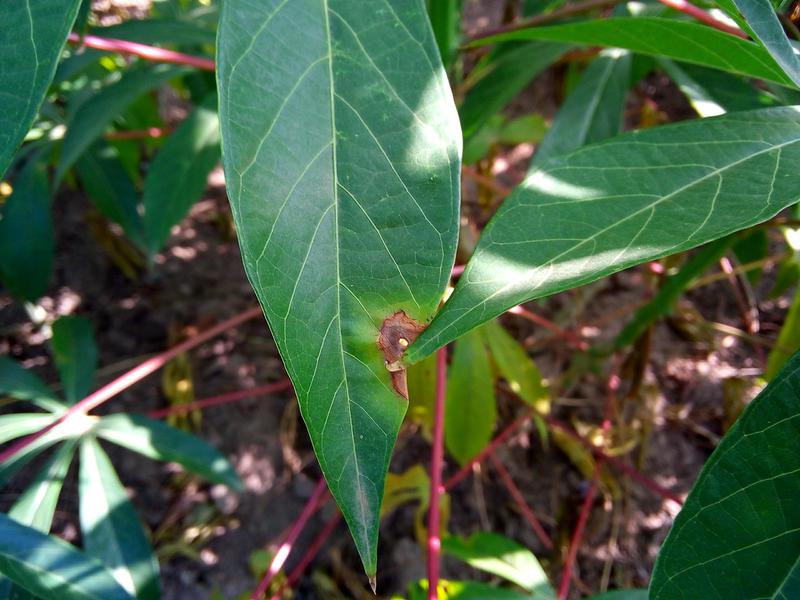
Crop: cassava
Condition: healthy